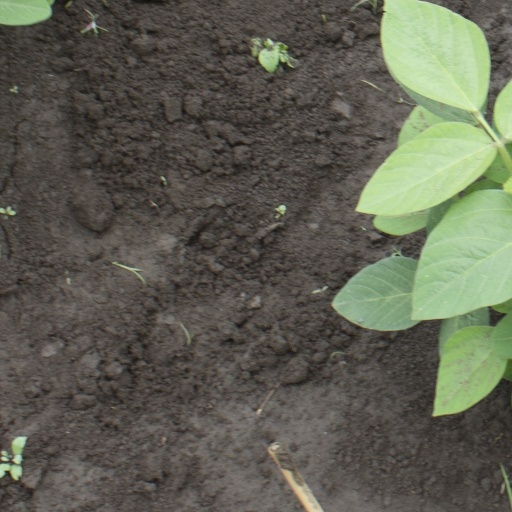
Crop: soybean